Harry Trotter

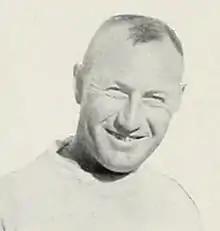
Trotter pictured in "Southern Campus 1923", UCLA yearbook

Harry Elbert "Cap" Trotter (October 18, 1890 – December 28, 1954) was an American football, basketball, and track and field coach. He served as the head football the Southern Branch of the University of California—now known as the University of California, Los Angeles (UCLA)—from 1920 to 1922 and at Willamette University from 1943 to 1944, compiling a career college football record of 7–16–1. He was inducted into the Ventura County Sports Hall of Fame in 1989.